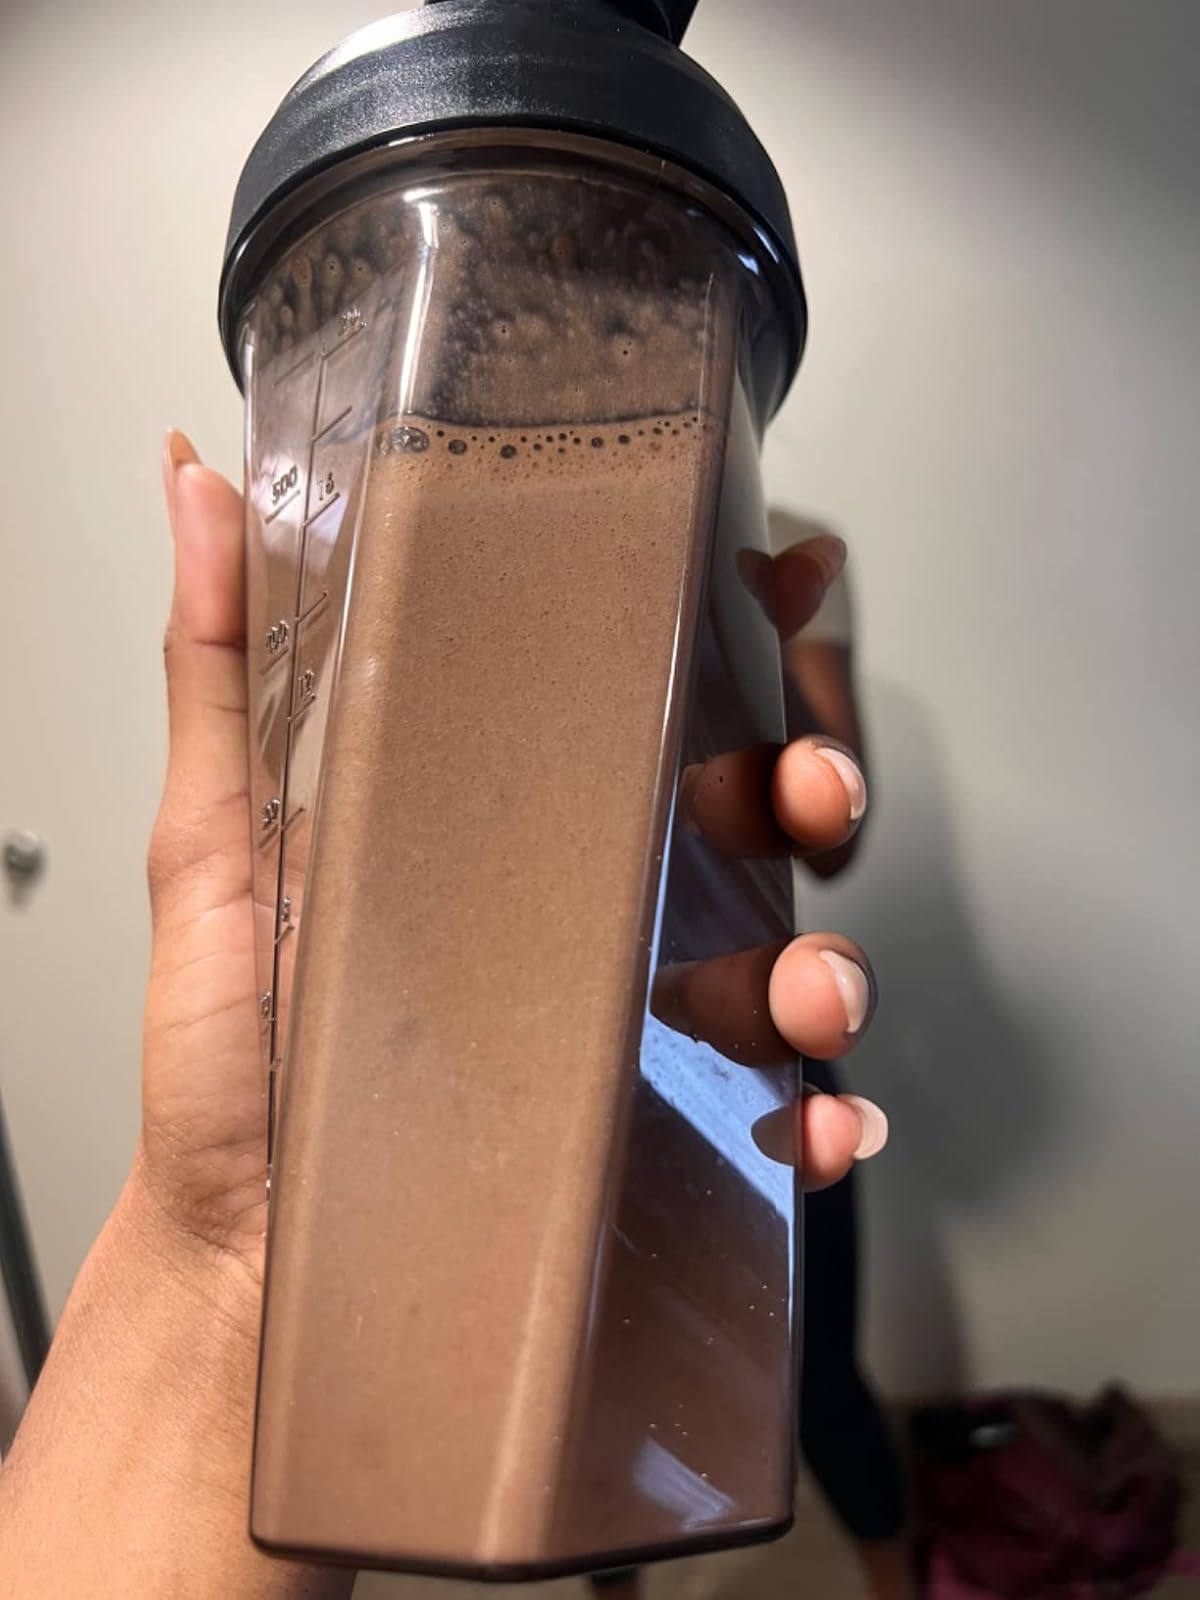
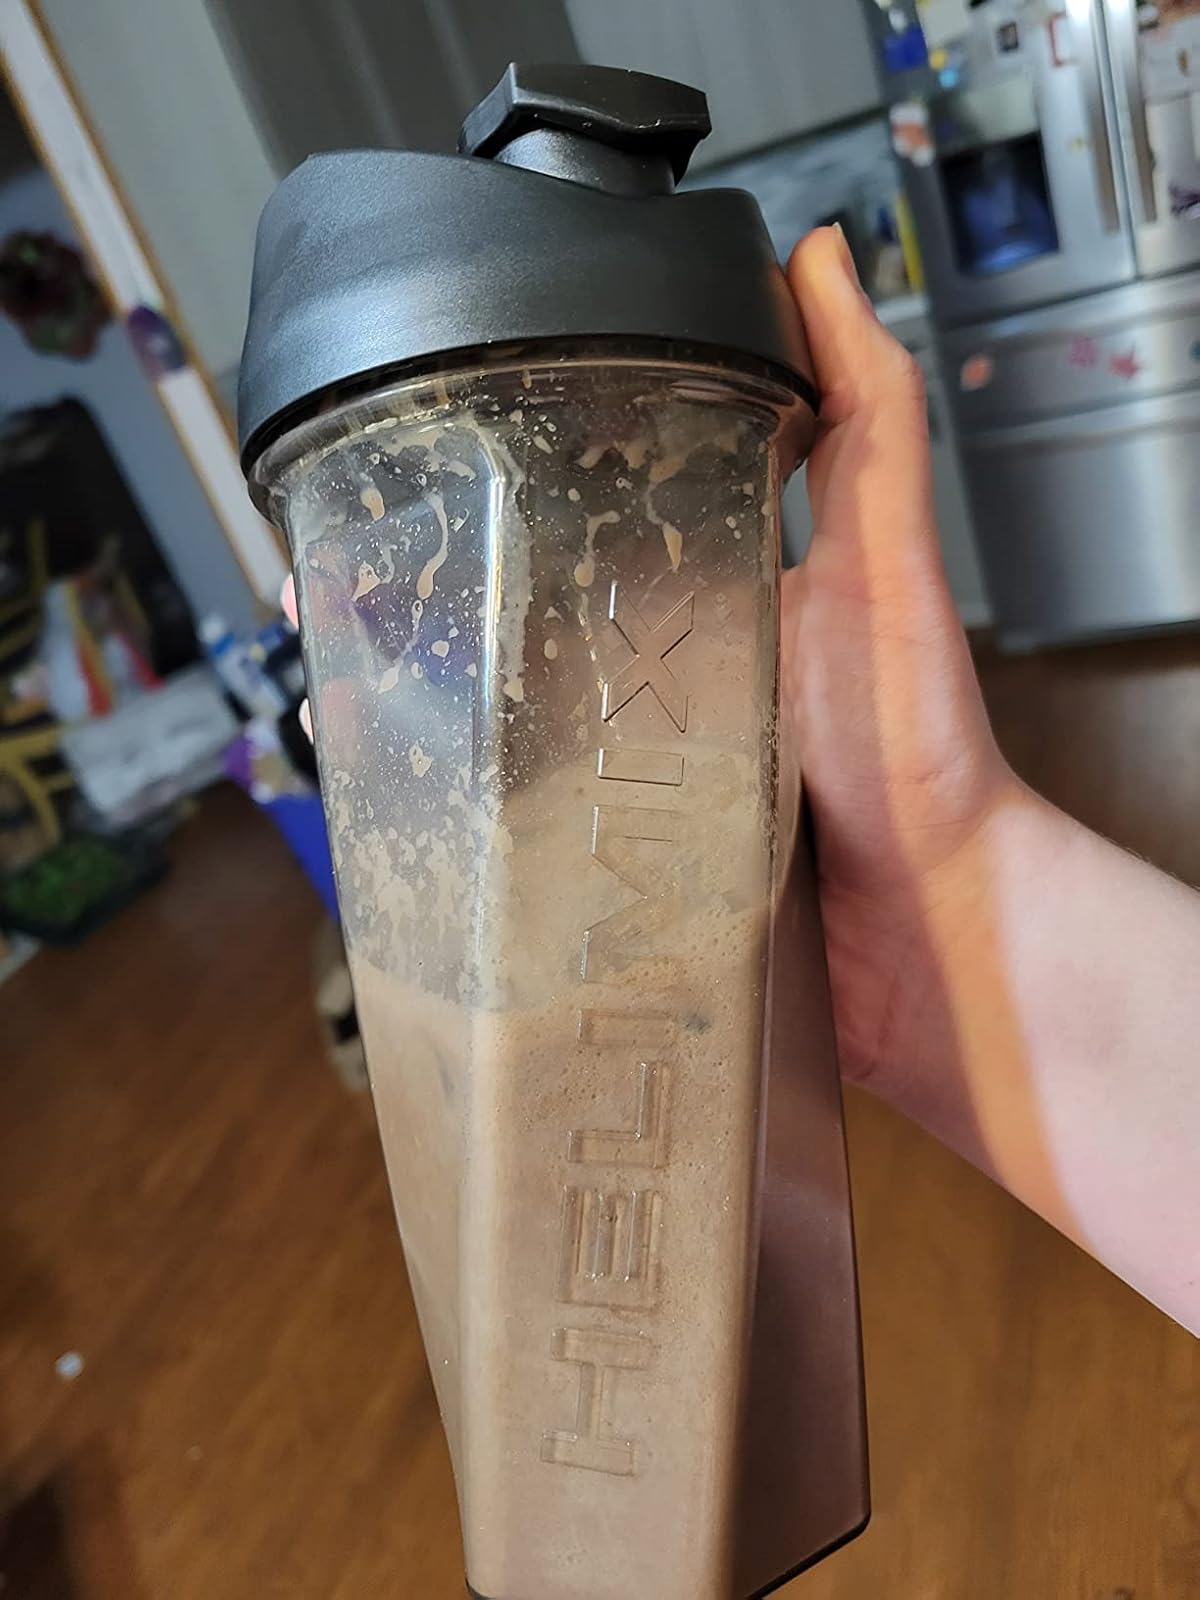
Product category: items_blender
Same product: yes